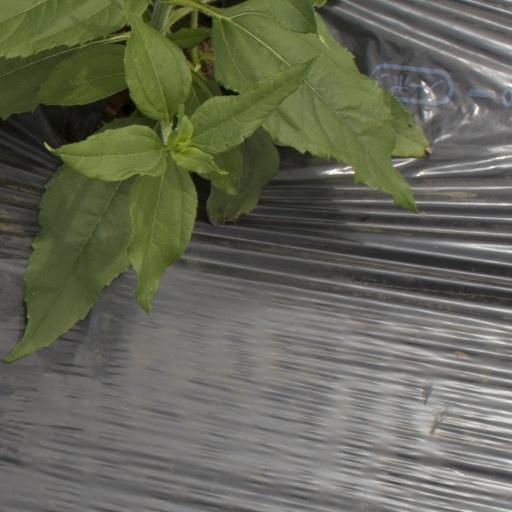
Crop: Jerusalem artichoke